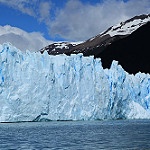
Label: glacier